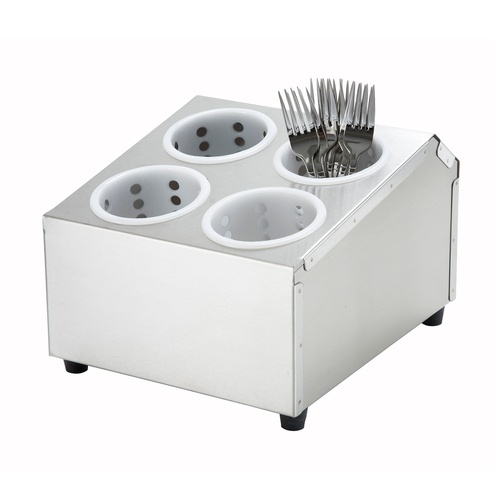
FC-4H CYLINDER, FLATWARE HOLDER
CYLINDER, FLATWARE HOLDER, 4 HOLE, SS
Brand: Winco DWL
Category: Home & Garden > Kitchen & Dining > Kitchen Tools & Utensils > Kitchen Organizers > Kitchen Utensil Holders & Racks